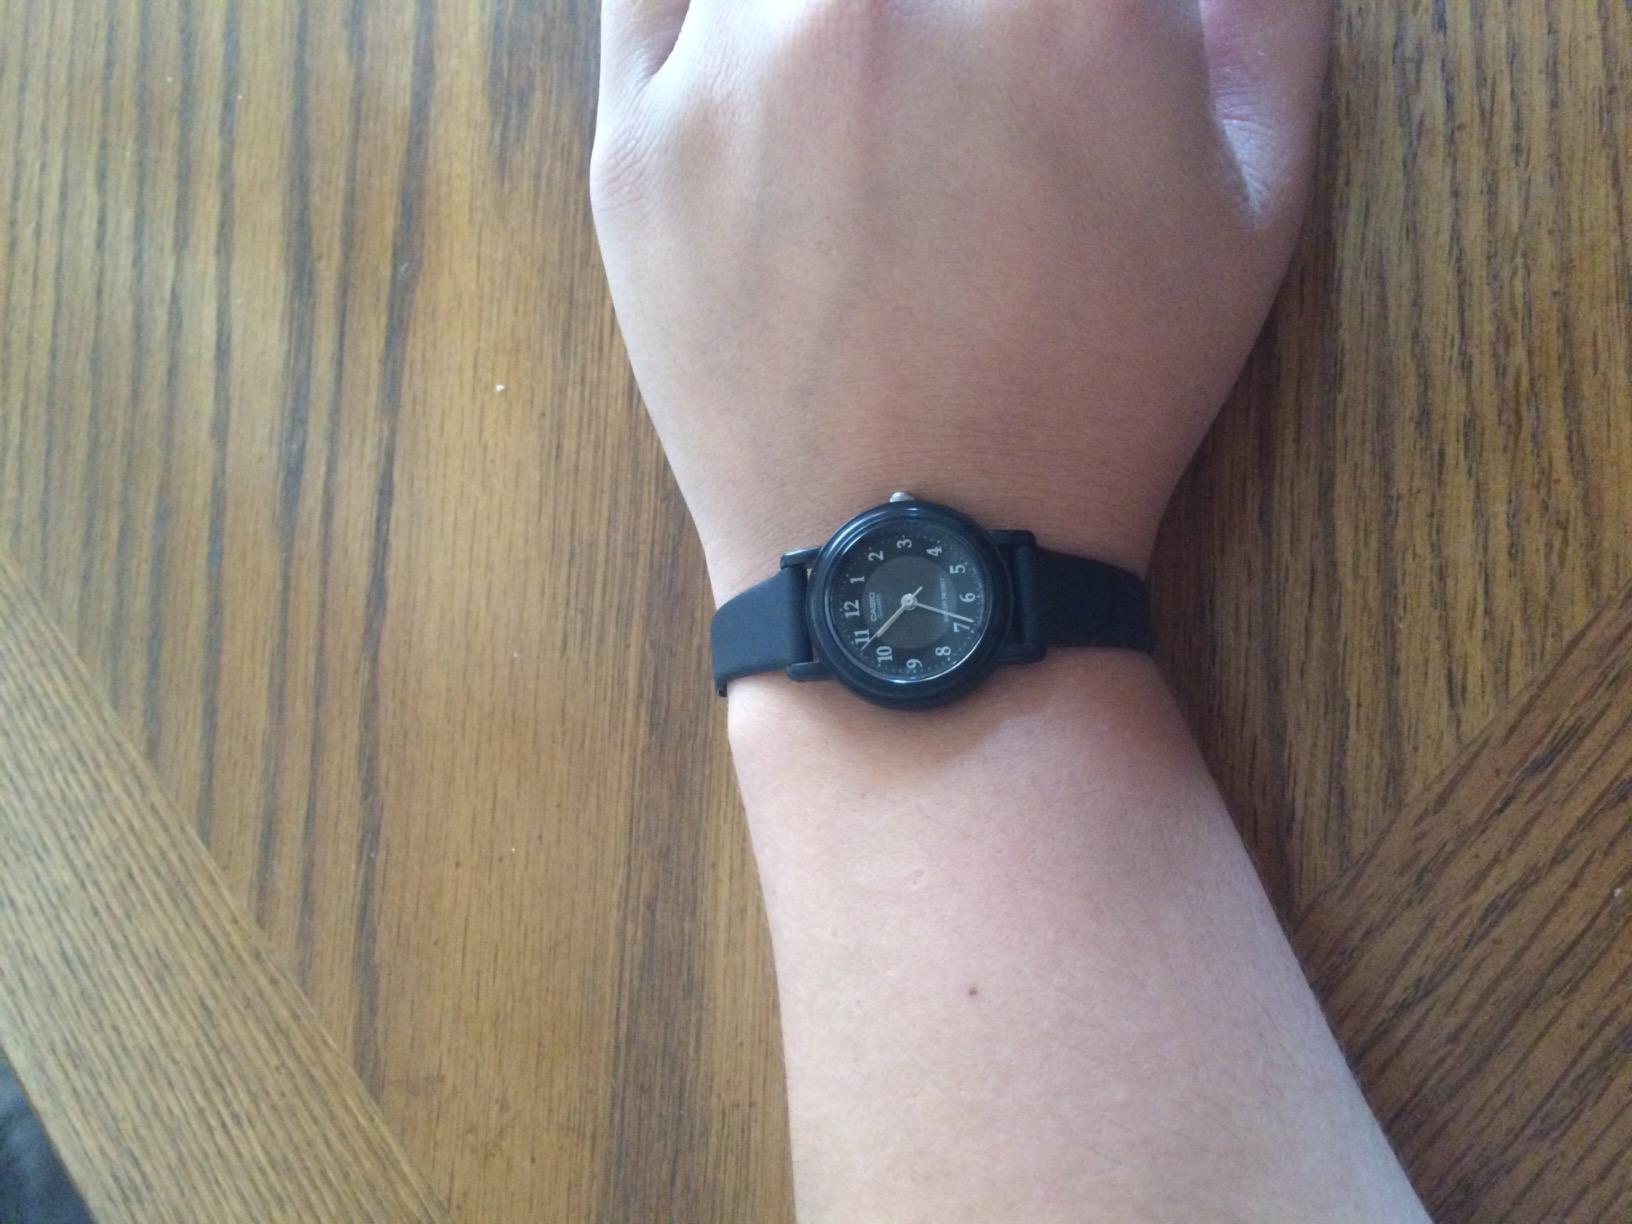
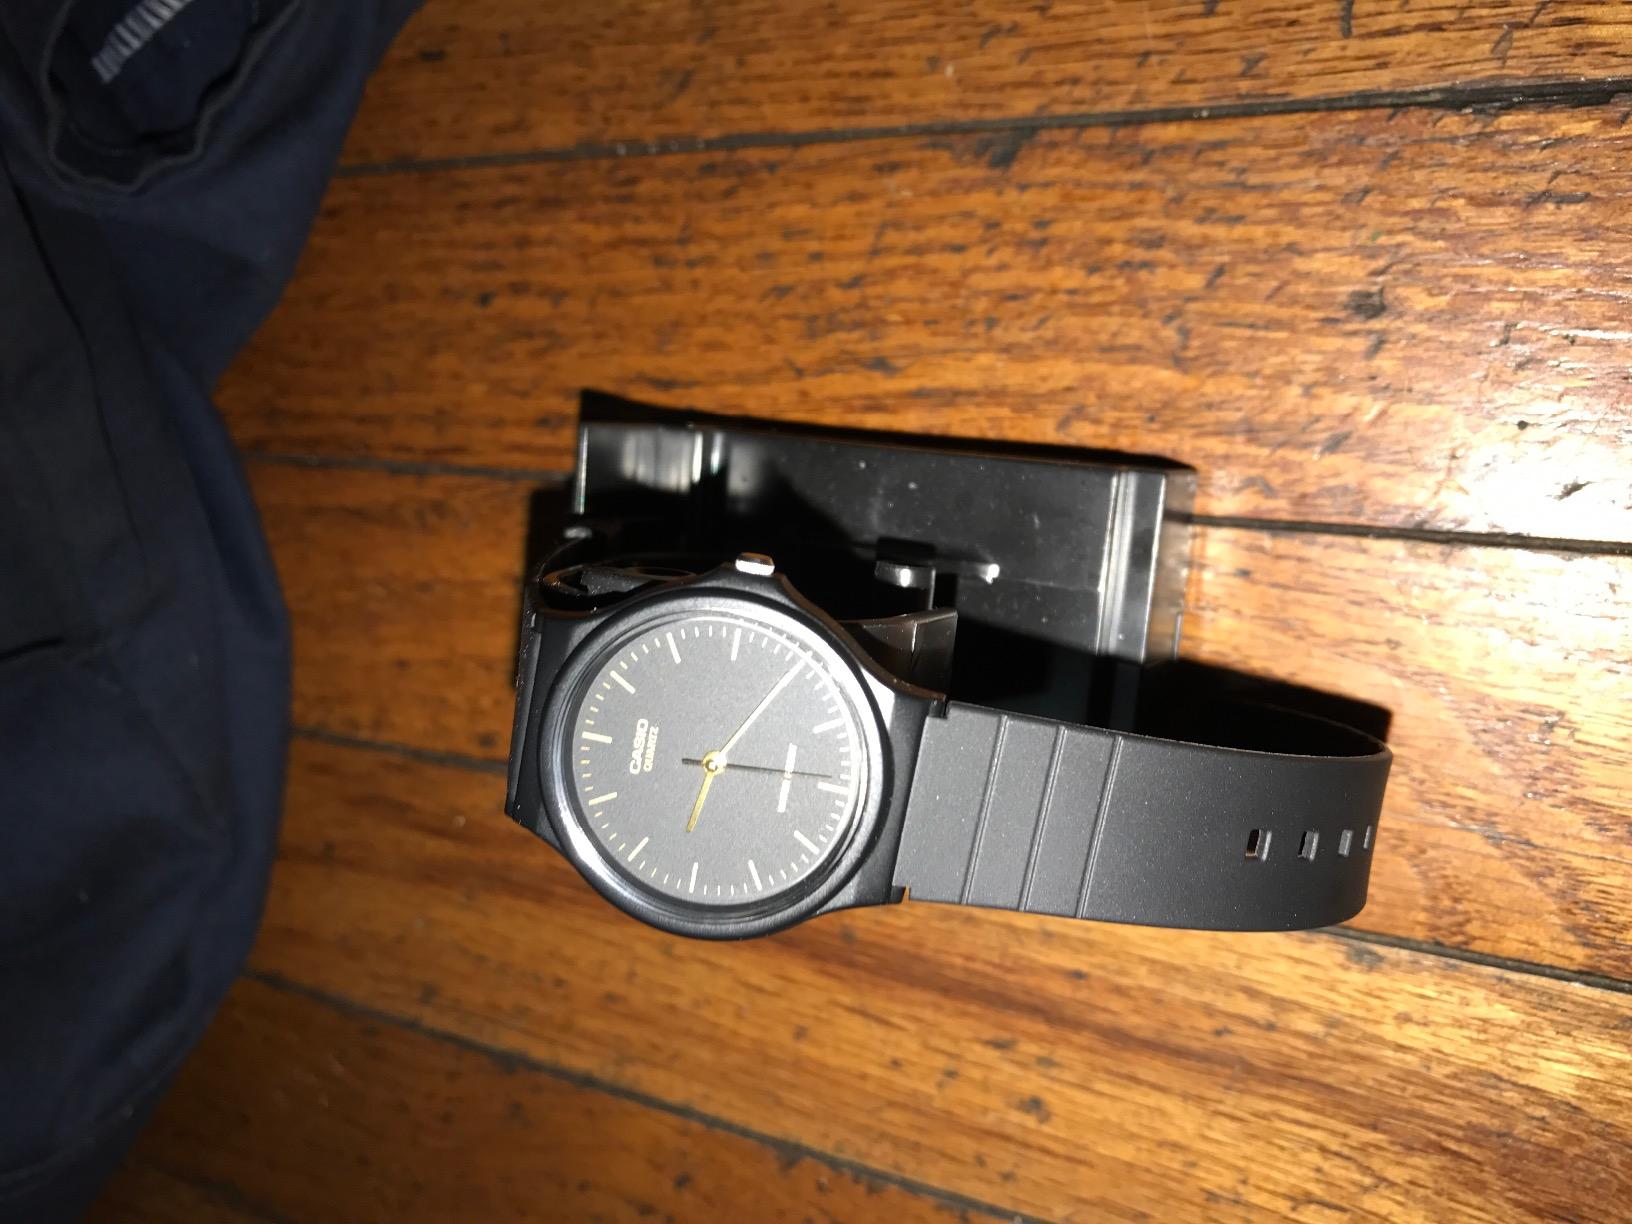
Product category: accessories_watch
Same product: no